HMS Calpe (1800)

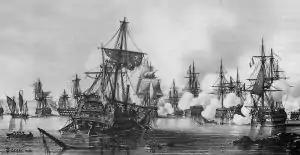
(left foreground) lies aground and dismasted at the Battle of Algeciras Bay.

On 6 July Saumarez sailed from Gibraltar with "Caesar", , , , and with the intention of attacking Admiral Linois's squadron of three French line-of-battle ships and a frigate, which were lying a considerable distance from the batteries at Algeciras. As "Venerable", the leading ship, approached the wind dropped and she was forced to anchor. "Pompee" managed to get into action but "Hannibal" grounded and was forced to strike. Dundas, deceived by a signal from "Hannibal", sent his boats to save "Hannibal"s crew. The French detained the boats and their crews, including "Calpe"s lieutenant, Thomas Sykes; after firing several broadsides at the enemy's shipping and batteries, "Calpe" returned to Gibraltar. In the battle the British drove two of the French ships ashore and badly damaged the rest. The total loss in the British squadron was 121 killed, 240 wounded, and 14 missing. The Franco-Spanish force lost 317 men killed and some 3-500 wounded.